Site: brandenburg
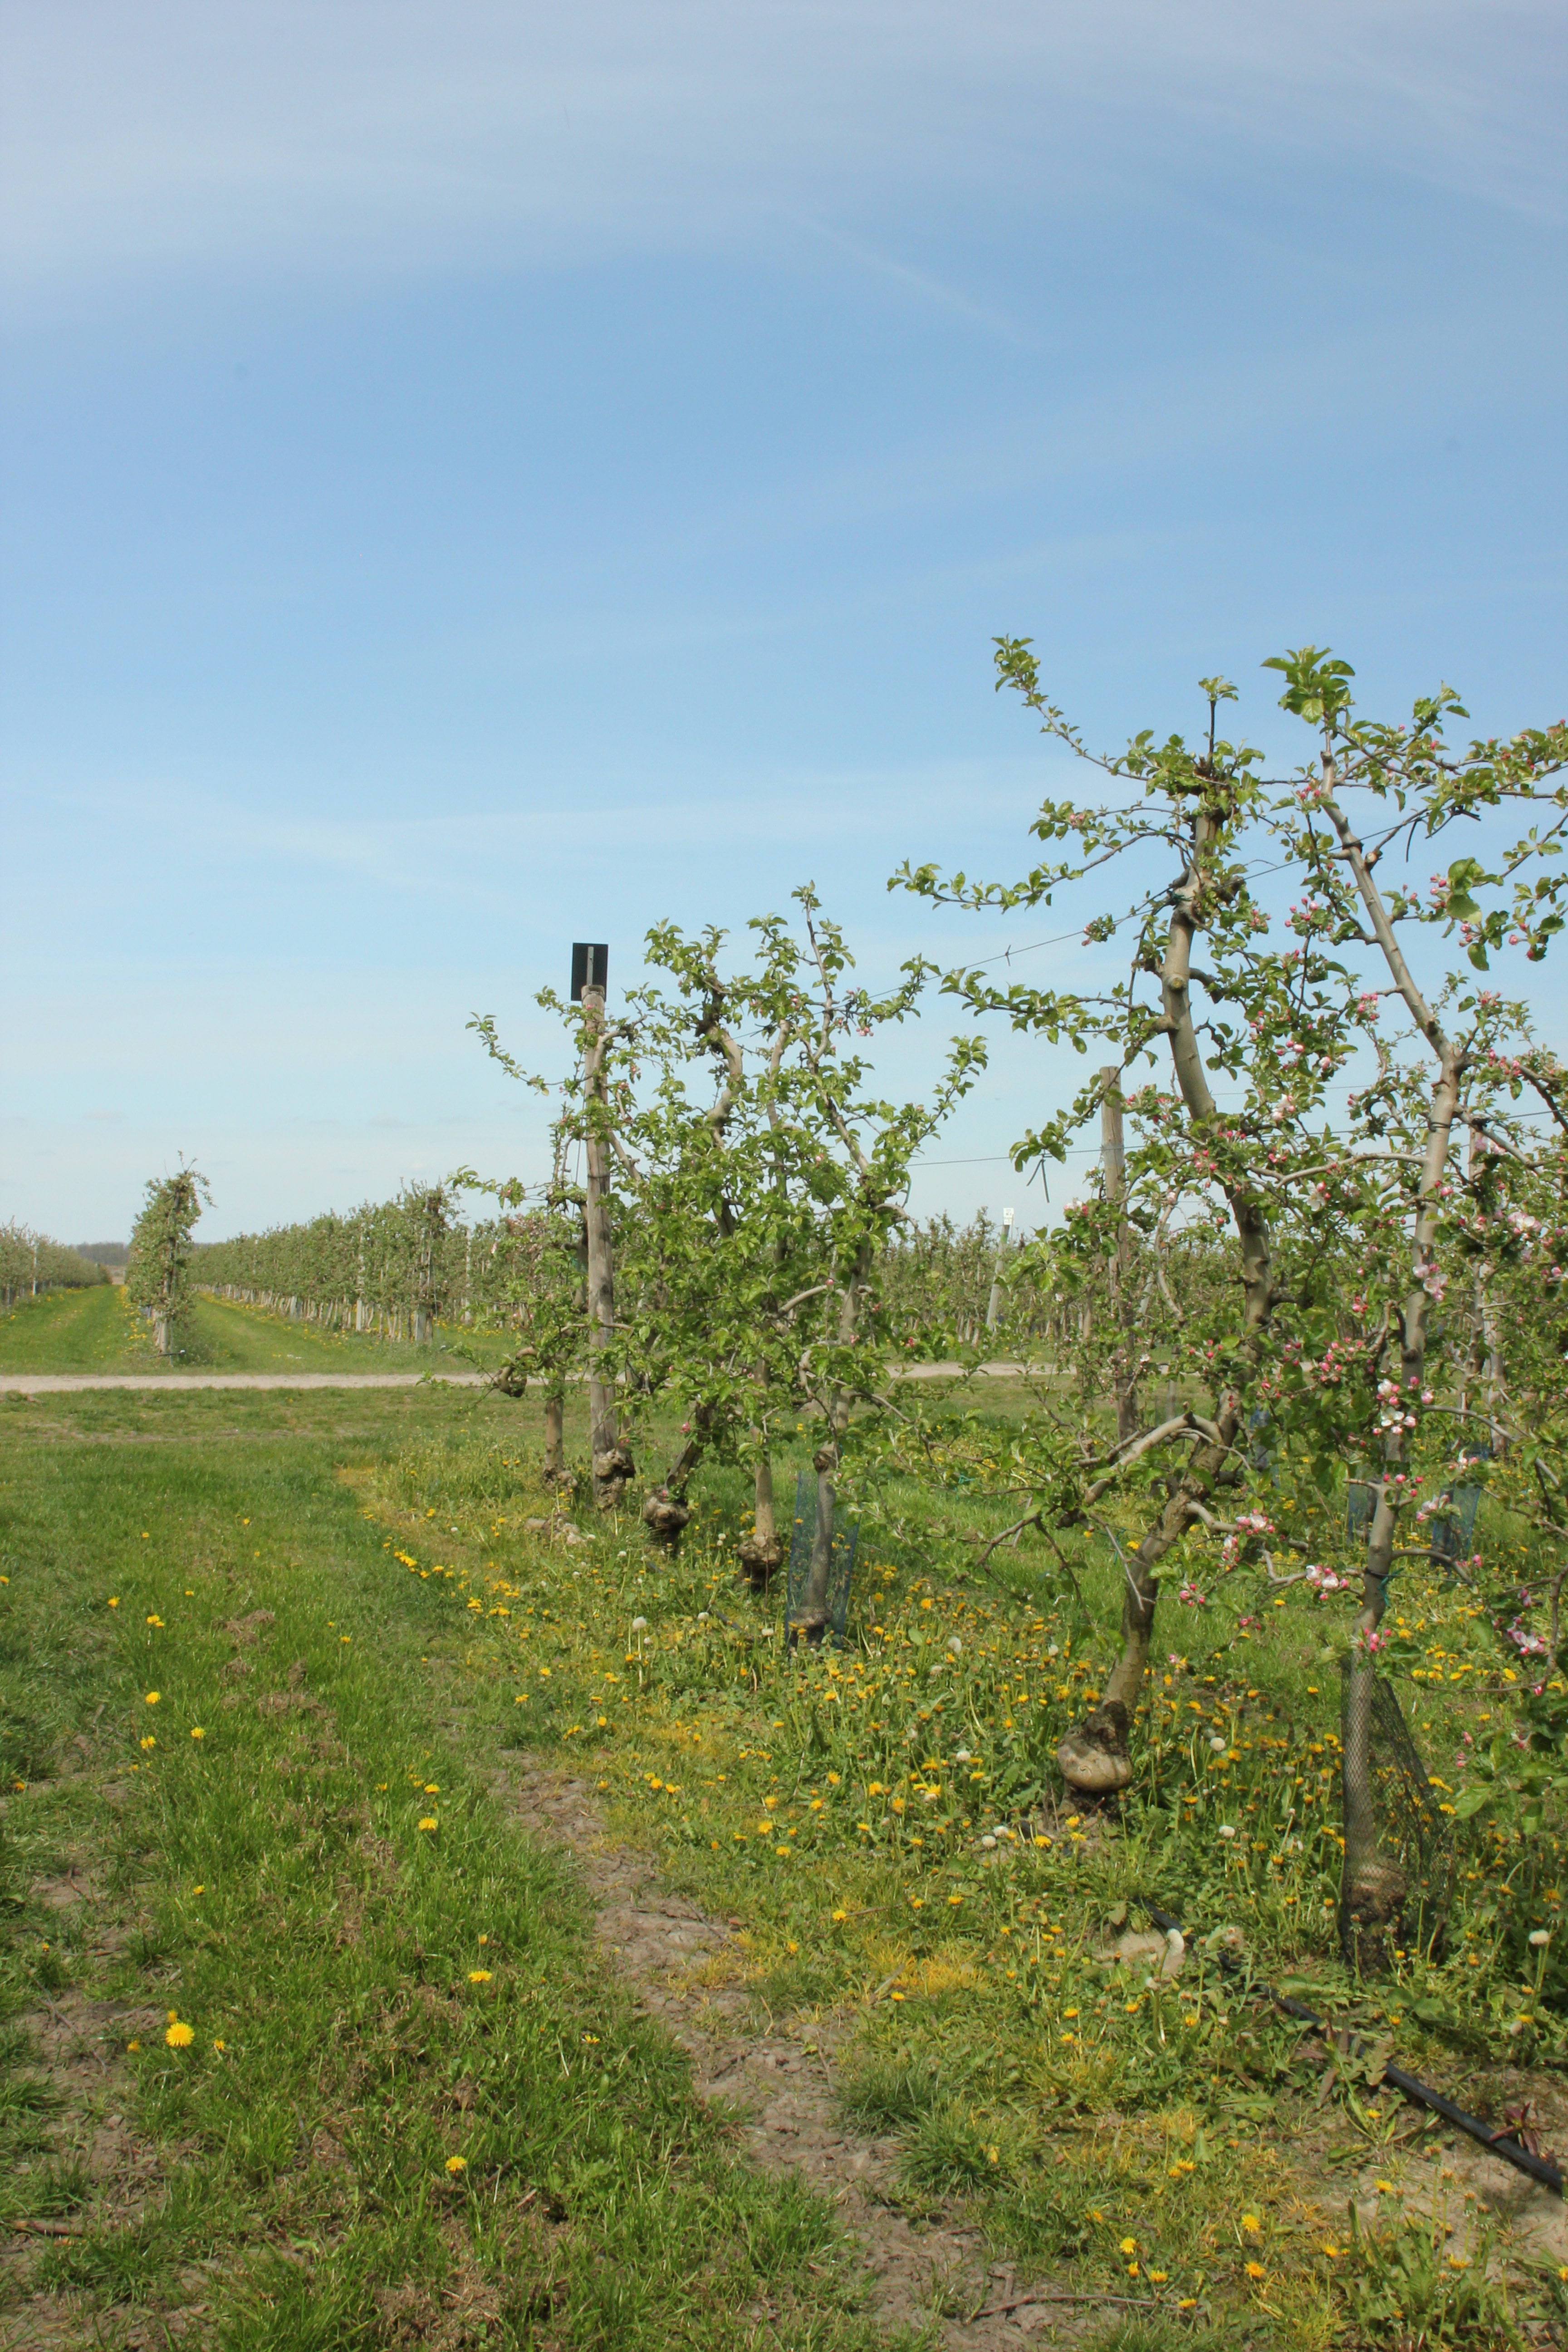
Growth stage (BBCH 60): Flowering